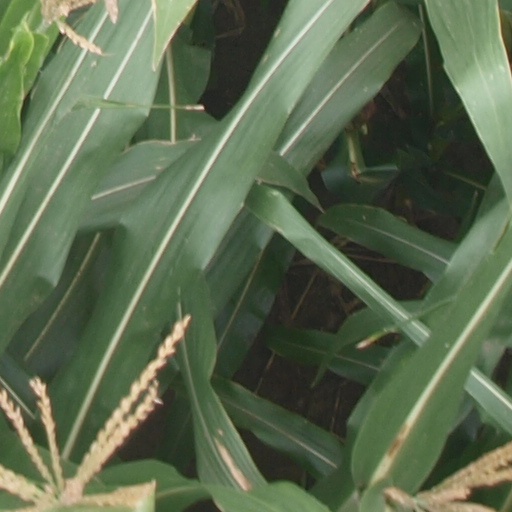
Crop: maize; corn